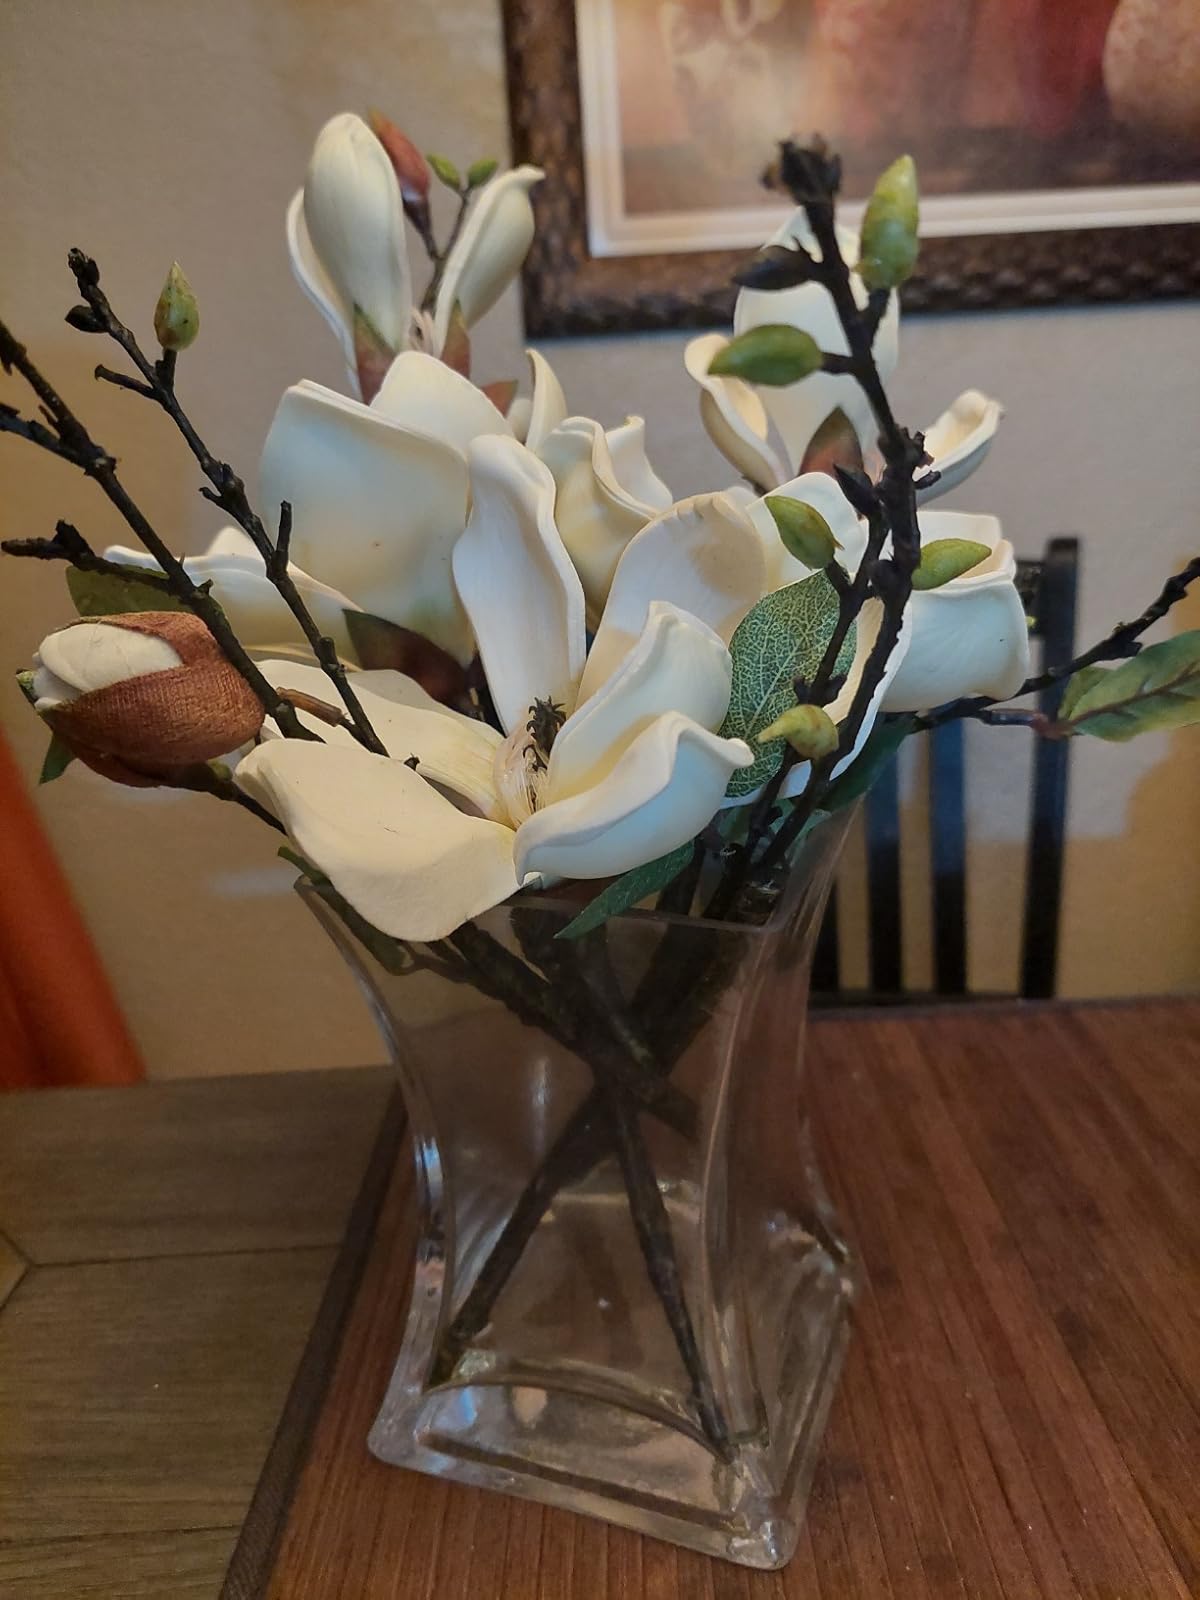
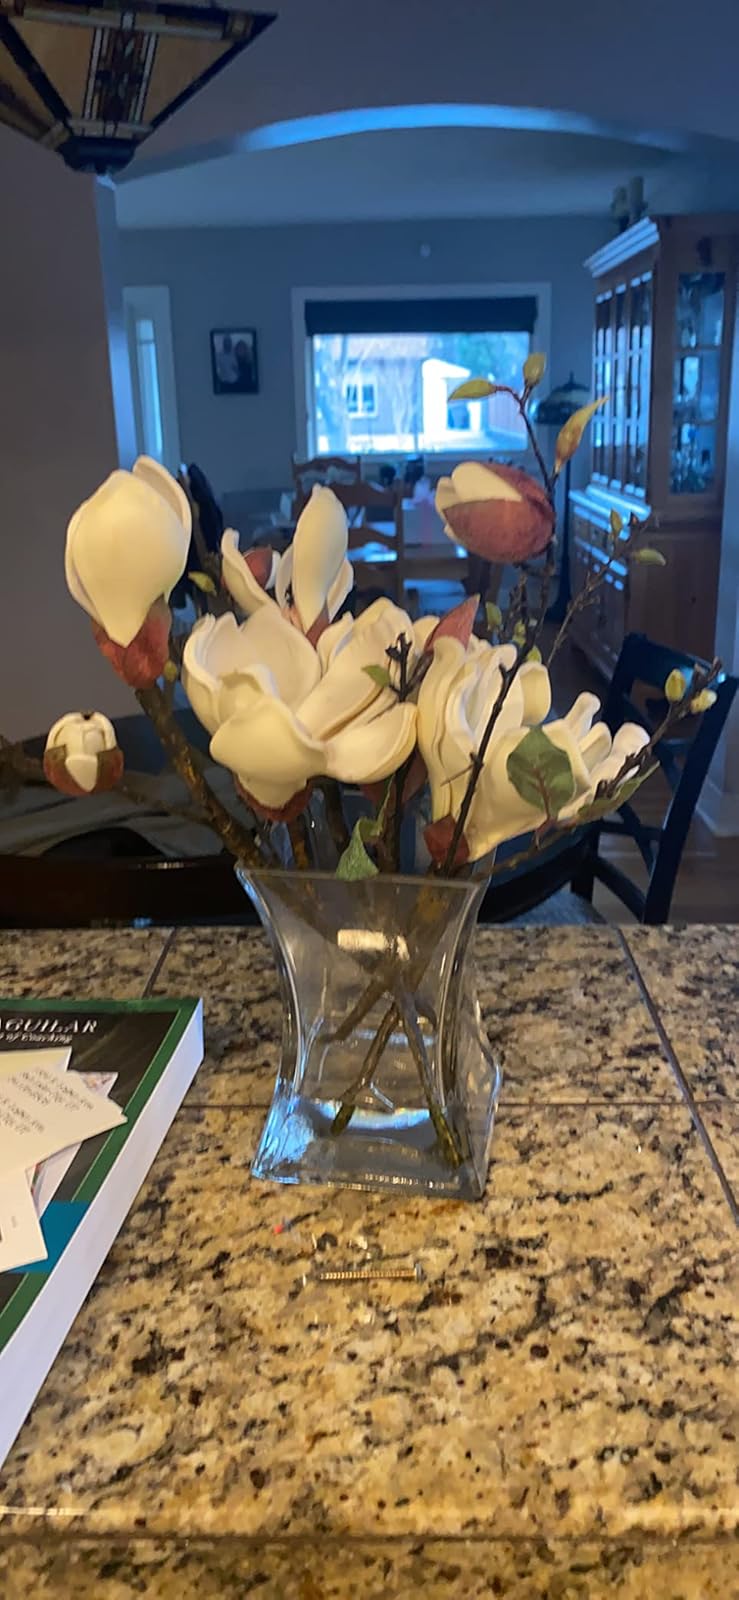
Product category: vase
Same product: yes